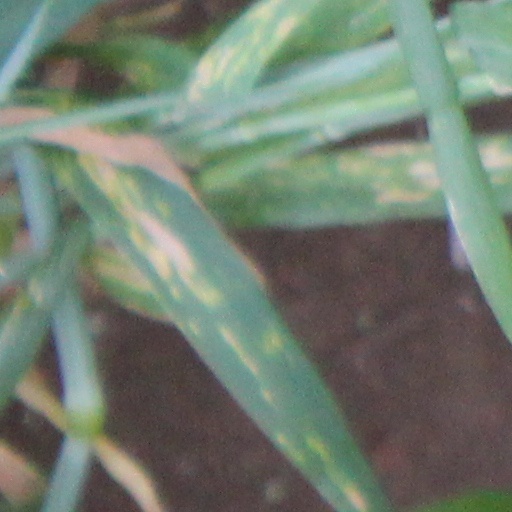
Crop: wheat